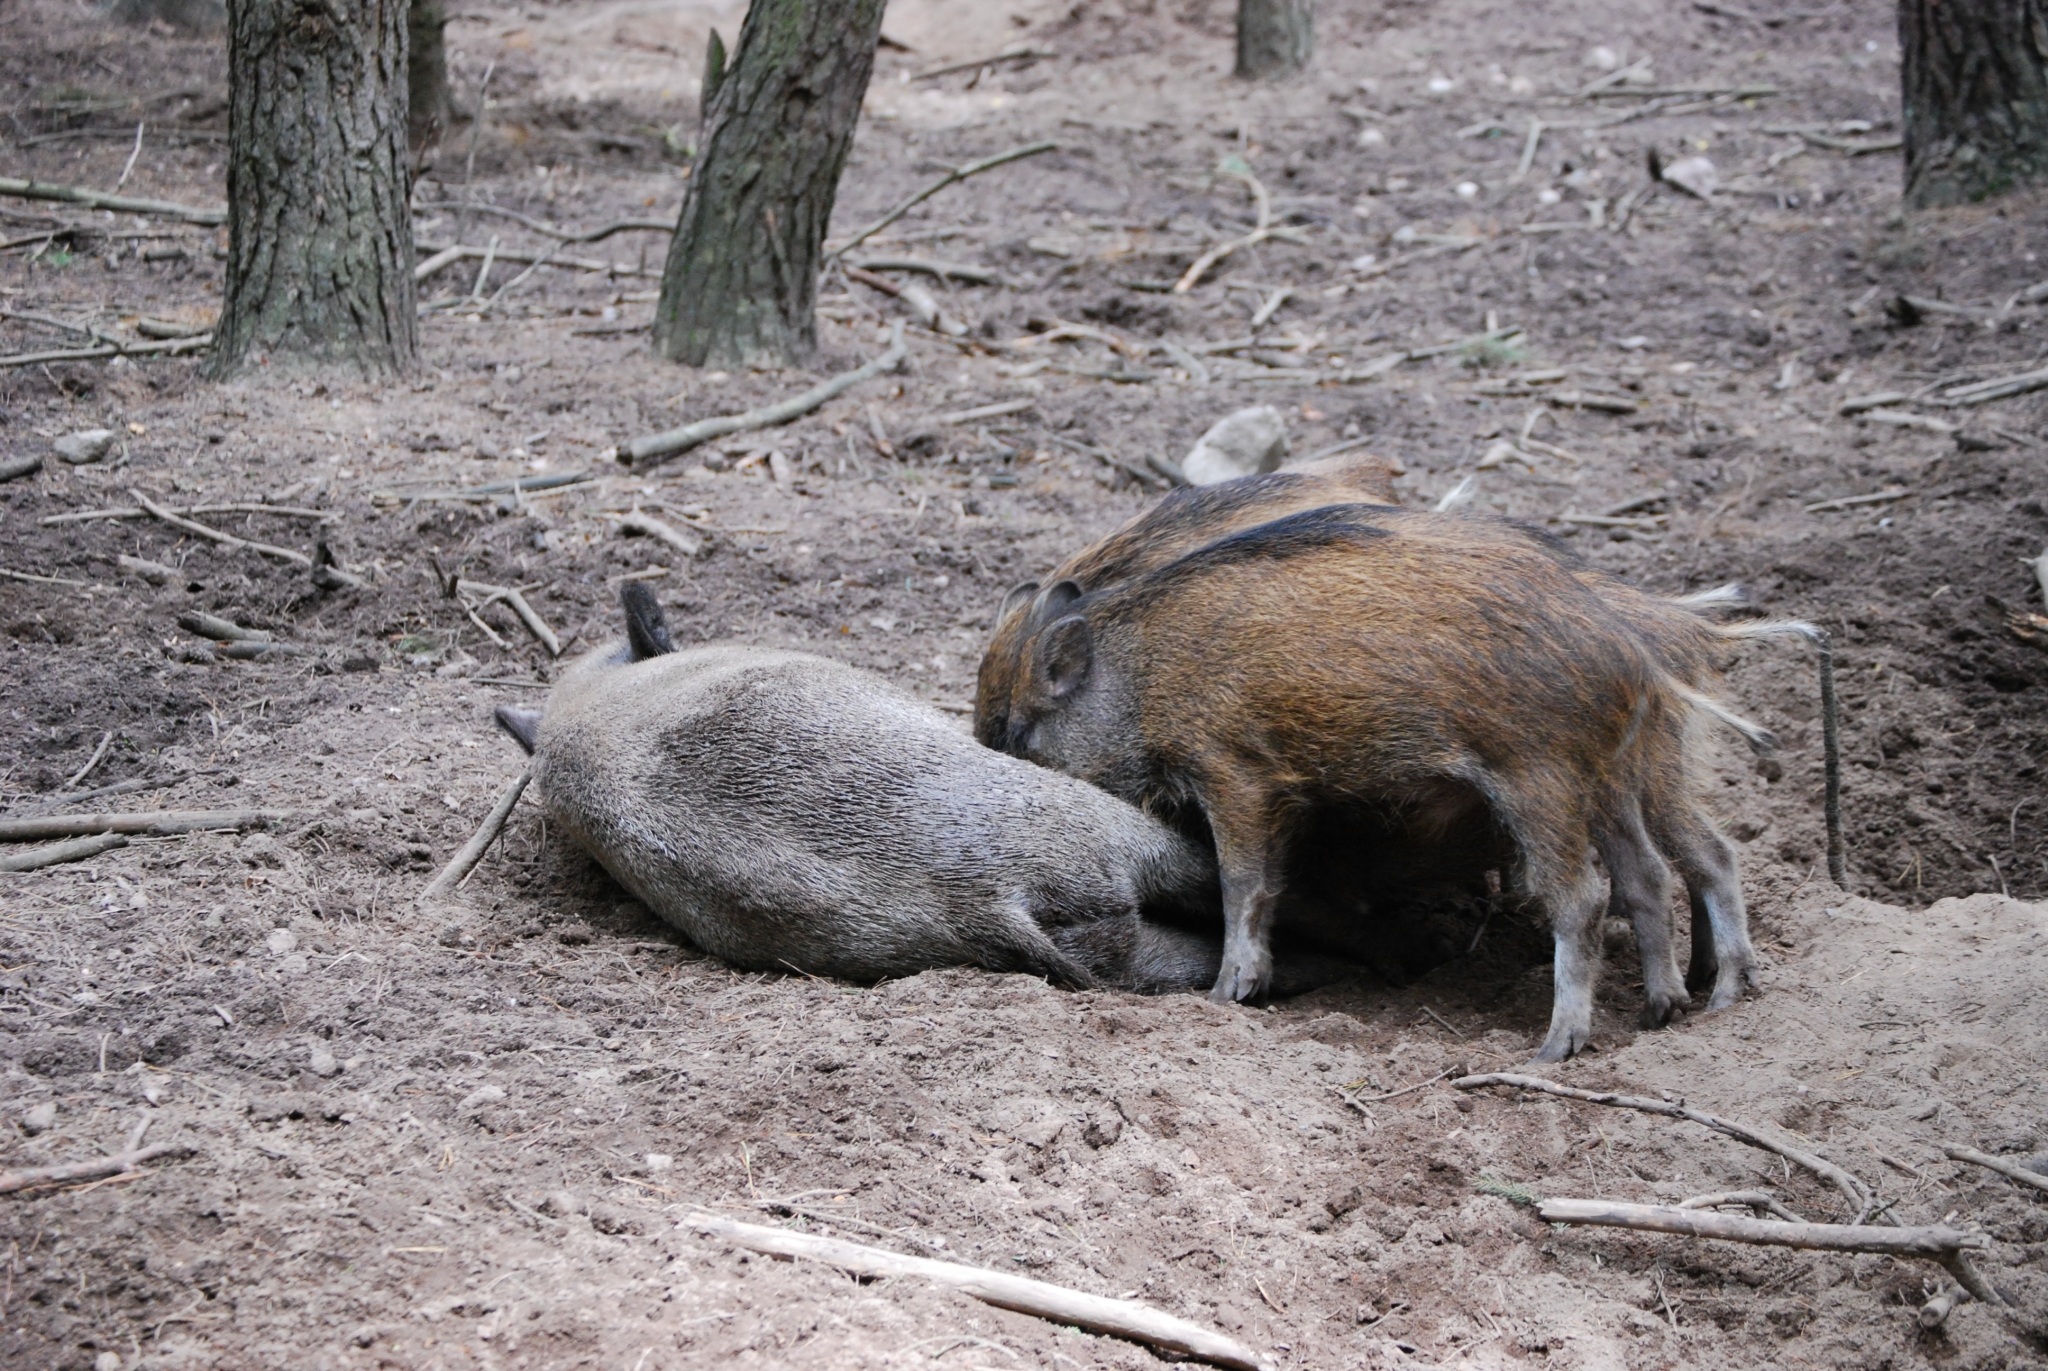
wildlife, zoo, mammal, fauna, pigs, vertebrate, pig, wild boar, little pig, wild boars, bache, pig like mammal, peccary